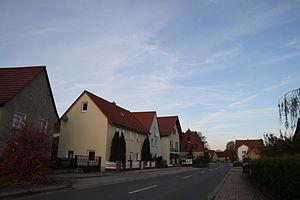
Crossen an der Elster est une commune allemande de l'arrondissement de Saale-Holzland, Land de Thuringe.